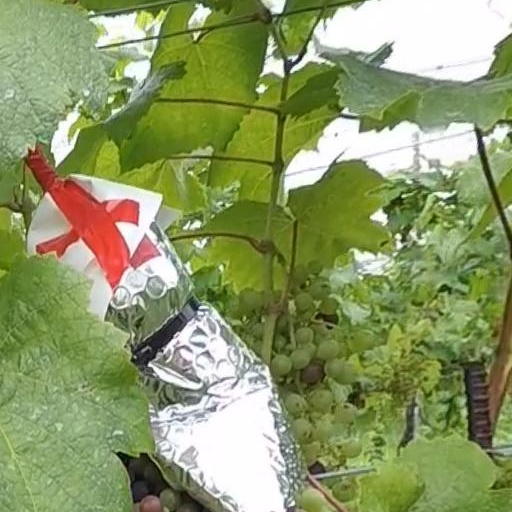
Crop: grape